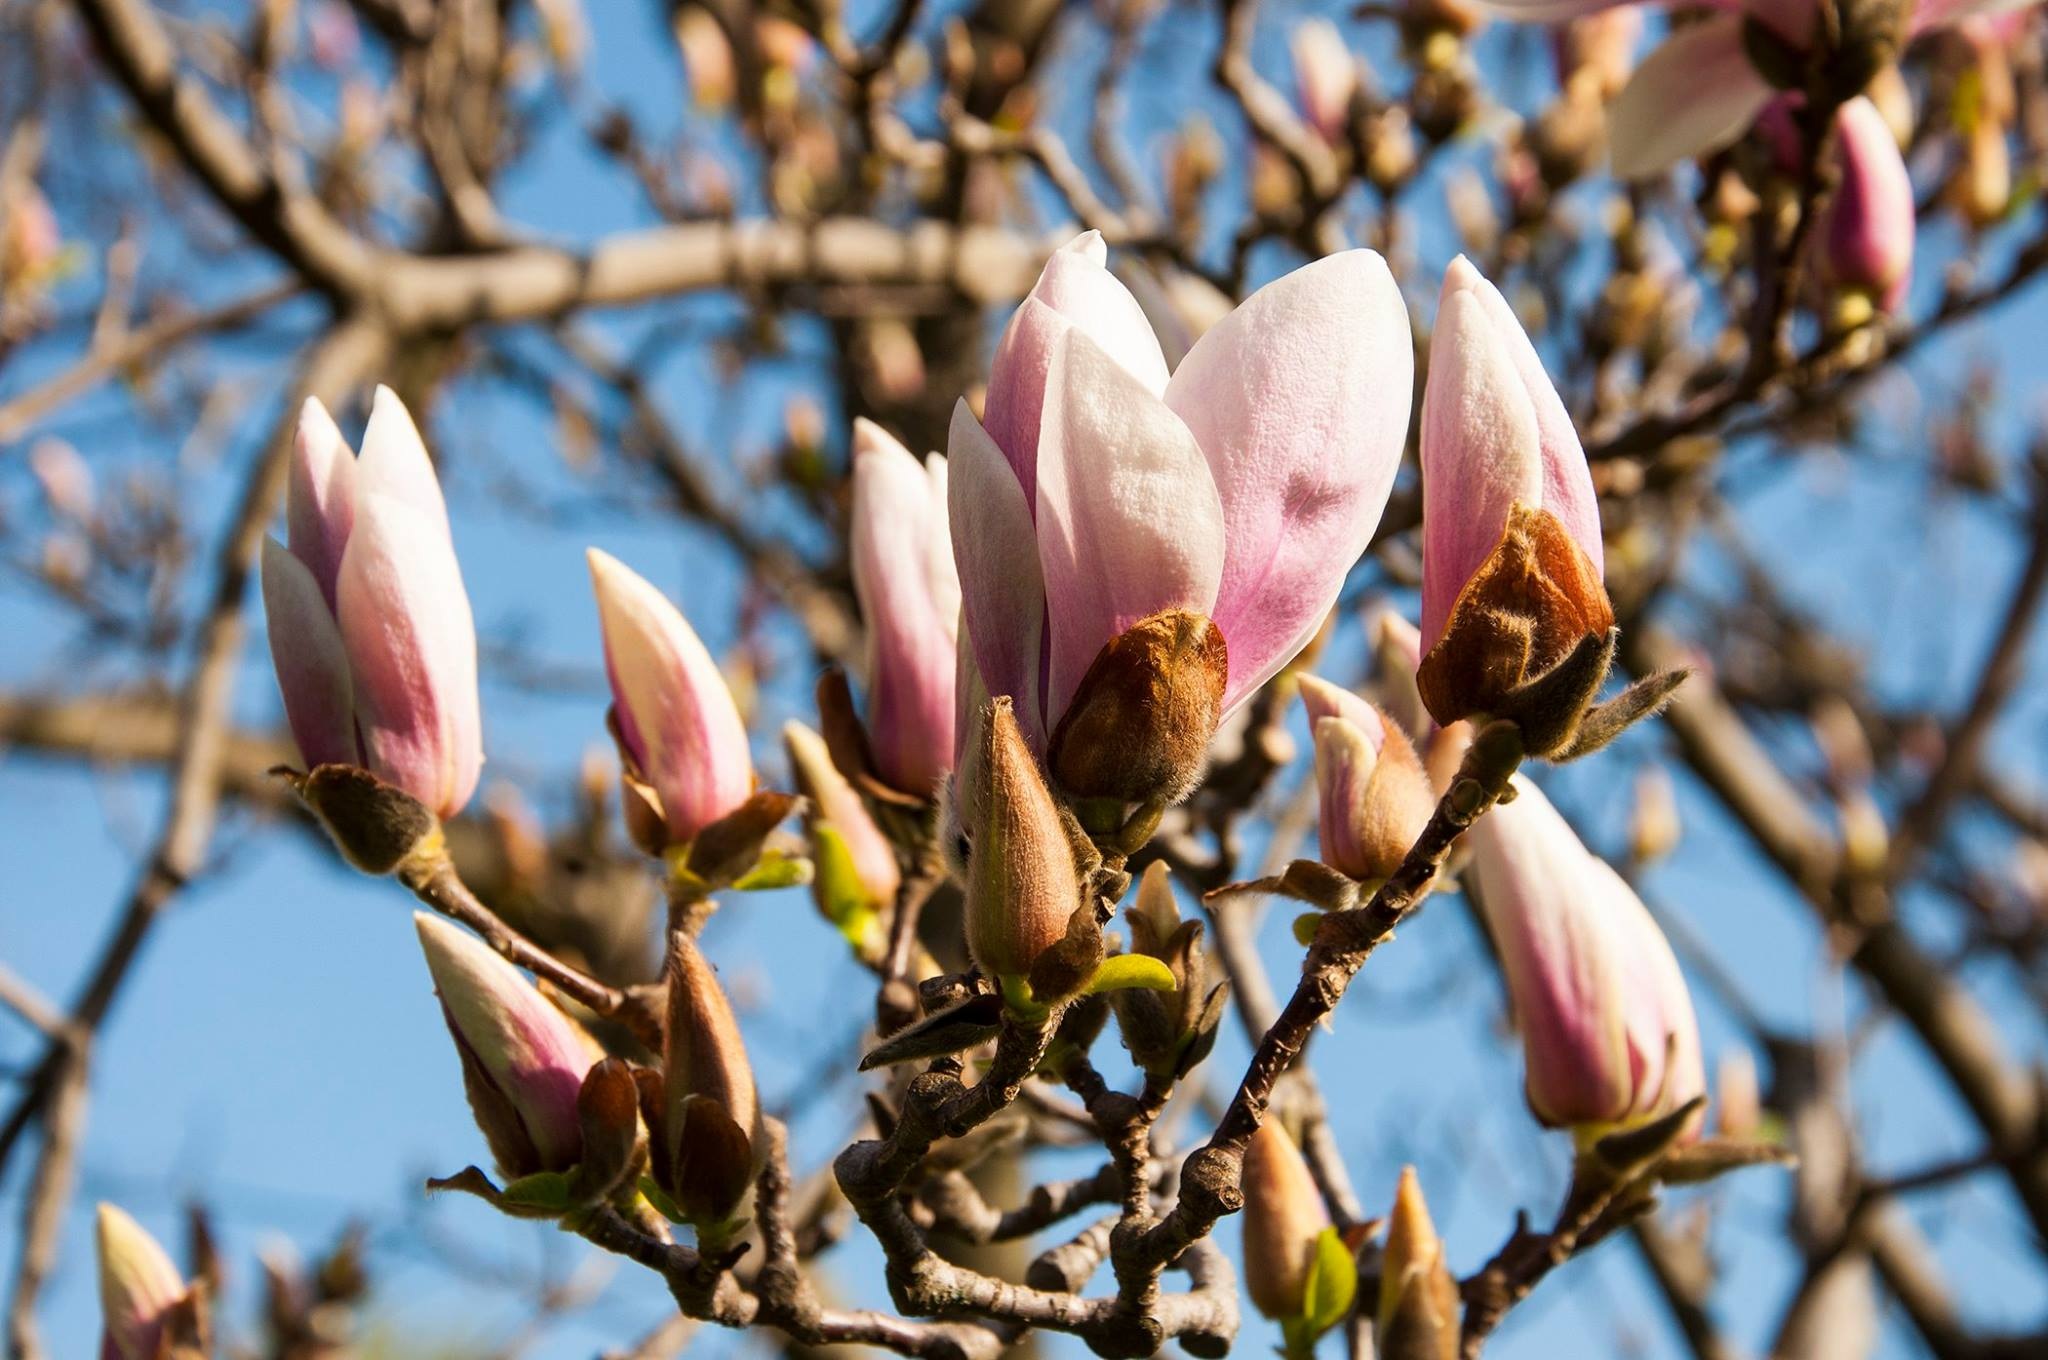
landscape, tree, nature, branch, blossom, plant, leaf, flower, foliage, spring, green, botany, garden, flora, season, fauna, landscaping, blossoms, magnolia, bud, flower garden, flowering, flowering plant, land plant, magnolia family